Impact Wrestling Homecoming (2019)

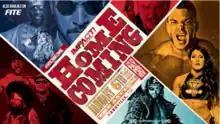
Promotional poster featuring various Impact wrestlers

The 2019 Homecoming was a professional wrestling pay-per-view event produced by Impact Wrestling. It took place on January 6, 2019, at The Asylum in Nashville, Tennessee. It was the first event in the Homecoming chronology.